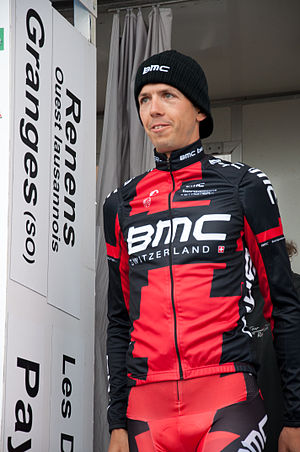
Steve Morabito
Steve Morabito er en schweizisk professionel cykelrytter, som cykler for det professionelle cykelhold Groupama-FDJ.